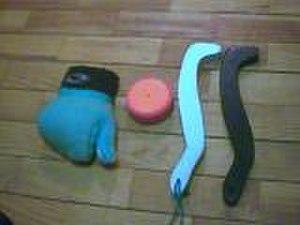
Le hockey subaquatique est un sport d'équipe qui se joue en apnée au fond d'une piscine.